Sorrow and Joy

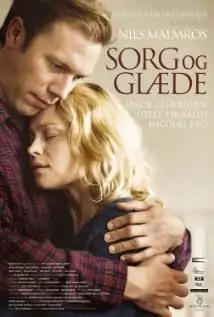
Film poster

Sorrow and Joy is a 2013 Danish drama film directed by Nils Malmros. The autobiographical film recounts the tragic event in which Malmros' wife, suffering from bipolar disorder, killed their infant daughter with a knife. It was selected as the Danish entry for the Best Foreign Language Film at the 87th Academy Awards, but was not nominated.